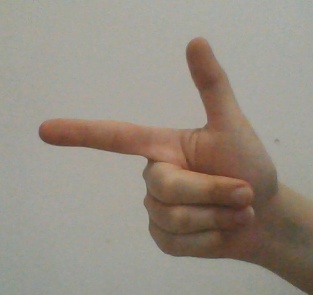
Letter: yaa